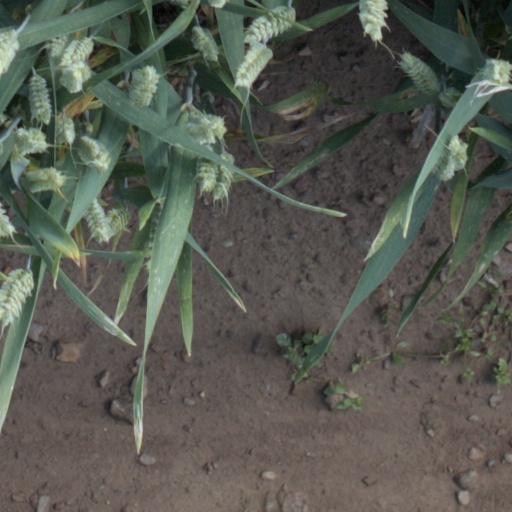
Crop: wheat